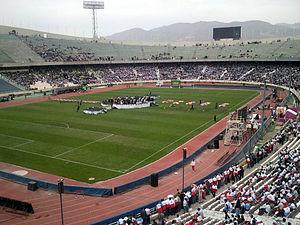
Le stade Azadi est un stade iranien, se situant à l'ouest de Téhéran, d'accès facile pour les habitants de la capitale. Il s'agit du plus grand stade du pays ayant une capacité de 90 000 places pour accueillir les compétitions sportives et de 75 000 places pour les concerts. Il fut construit en 1974 à l'occasion des Jeux Panasiatiques de 1974. Le stade fait partie du complexe sportif Azadi.